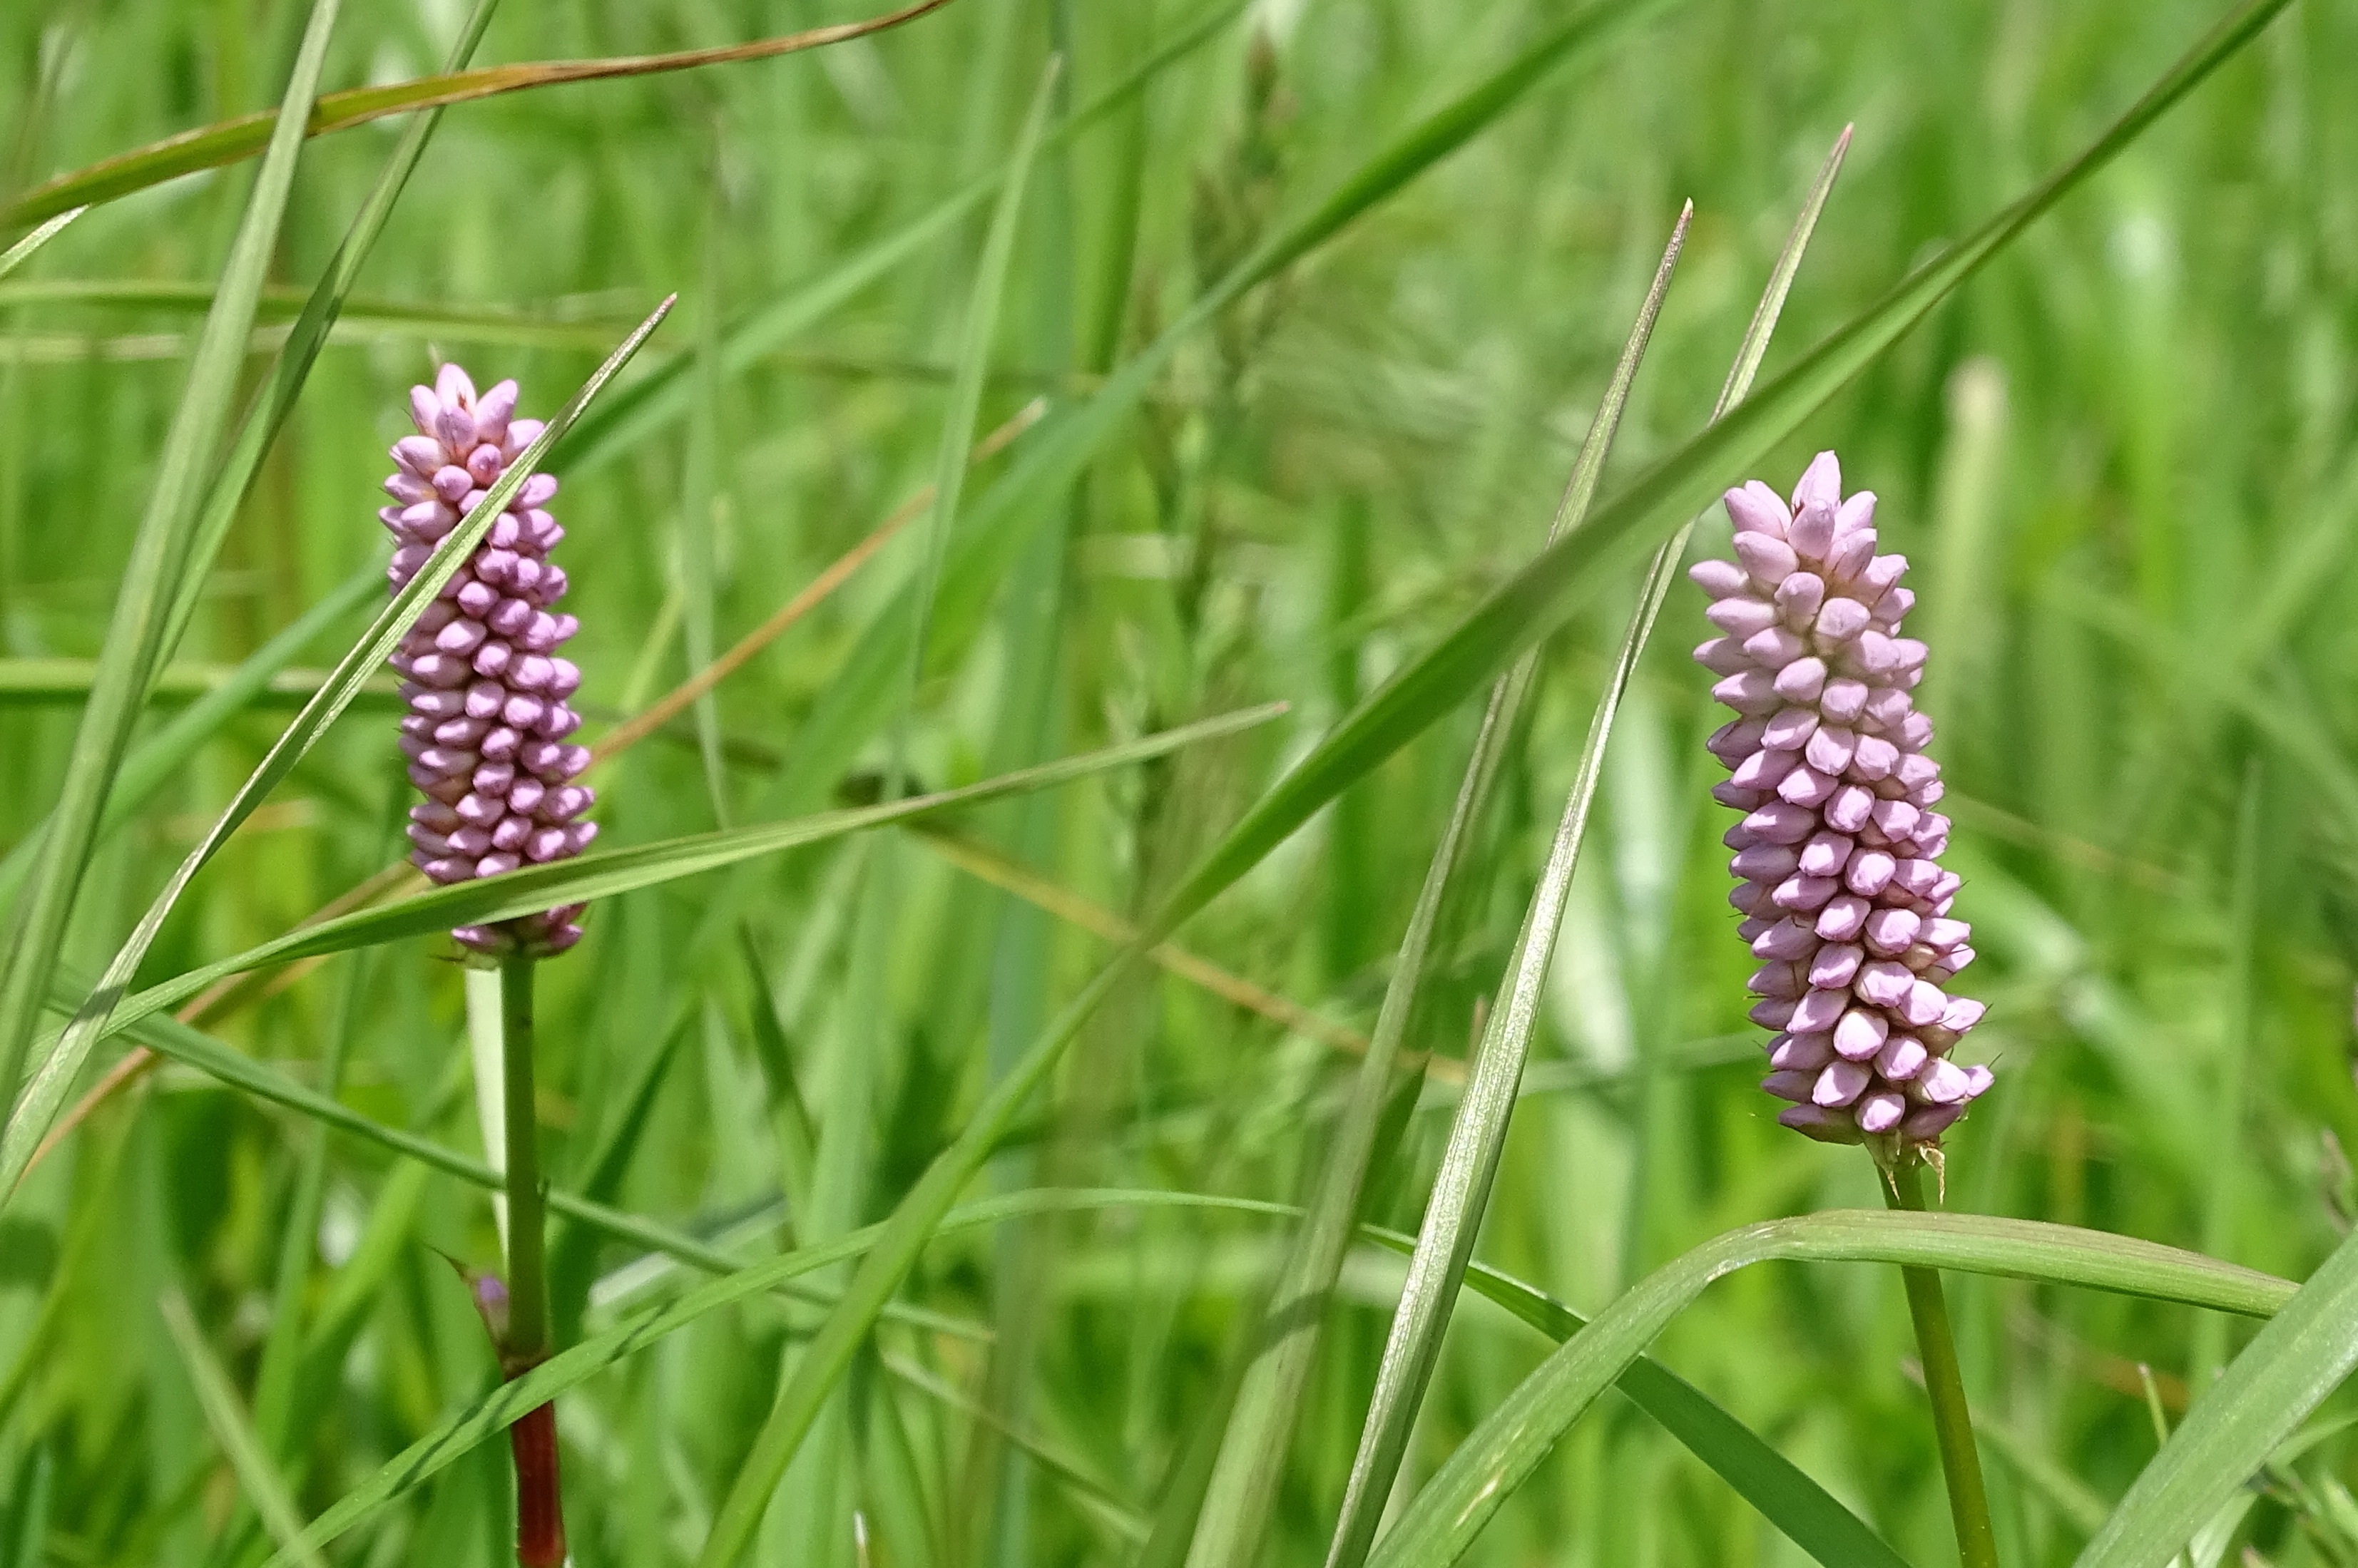
grass, plant, meadow, prairie, flower, herb, crop, insect, botany, flora, lavender, wildflower, macro photography, flowering plant, snakes knotweed, polygalas, reported knotweed, grass family, land plant, english lavender, wiesenkn terich, dental b rschtl